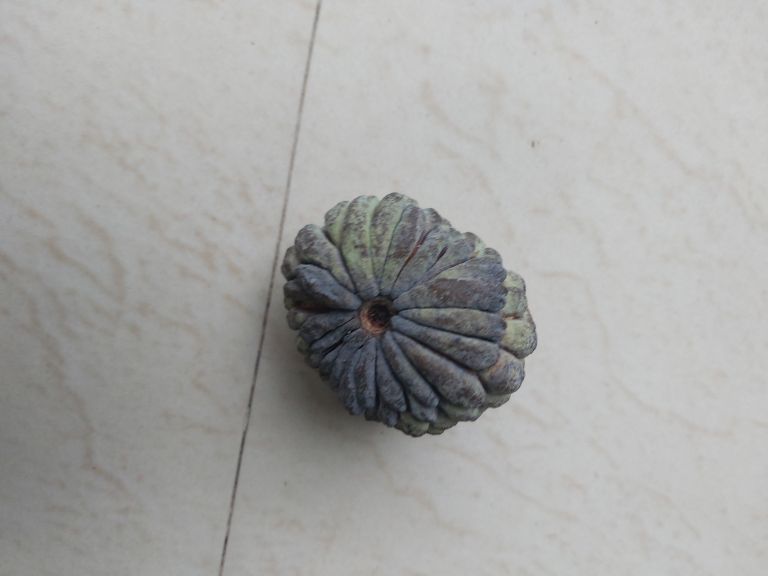
Disease label: Blank Canker